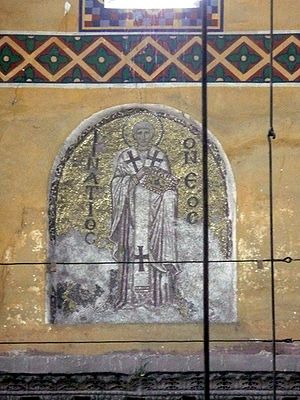
Ignatios 1. af Konstantinopel
Ignatios 1. af Konstantinopel.
Ignatios var patriark i Konstantinopel, søn af kejser Michael I.